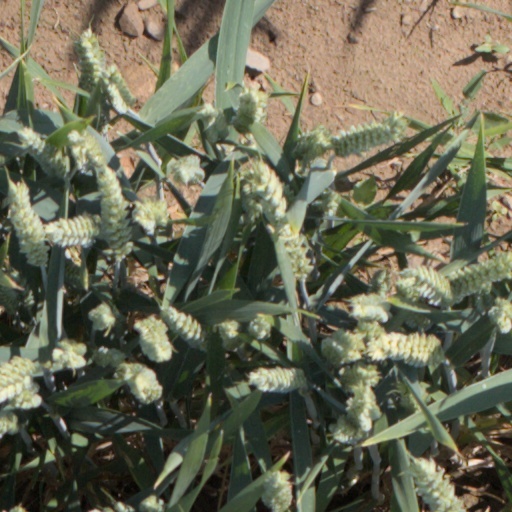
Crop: wheat